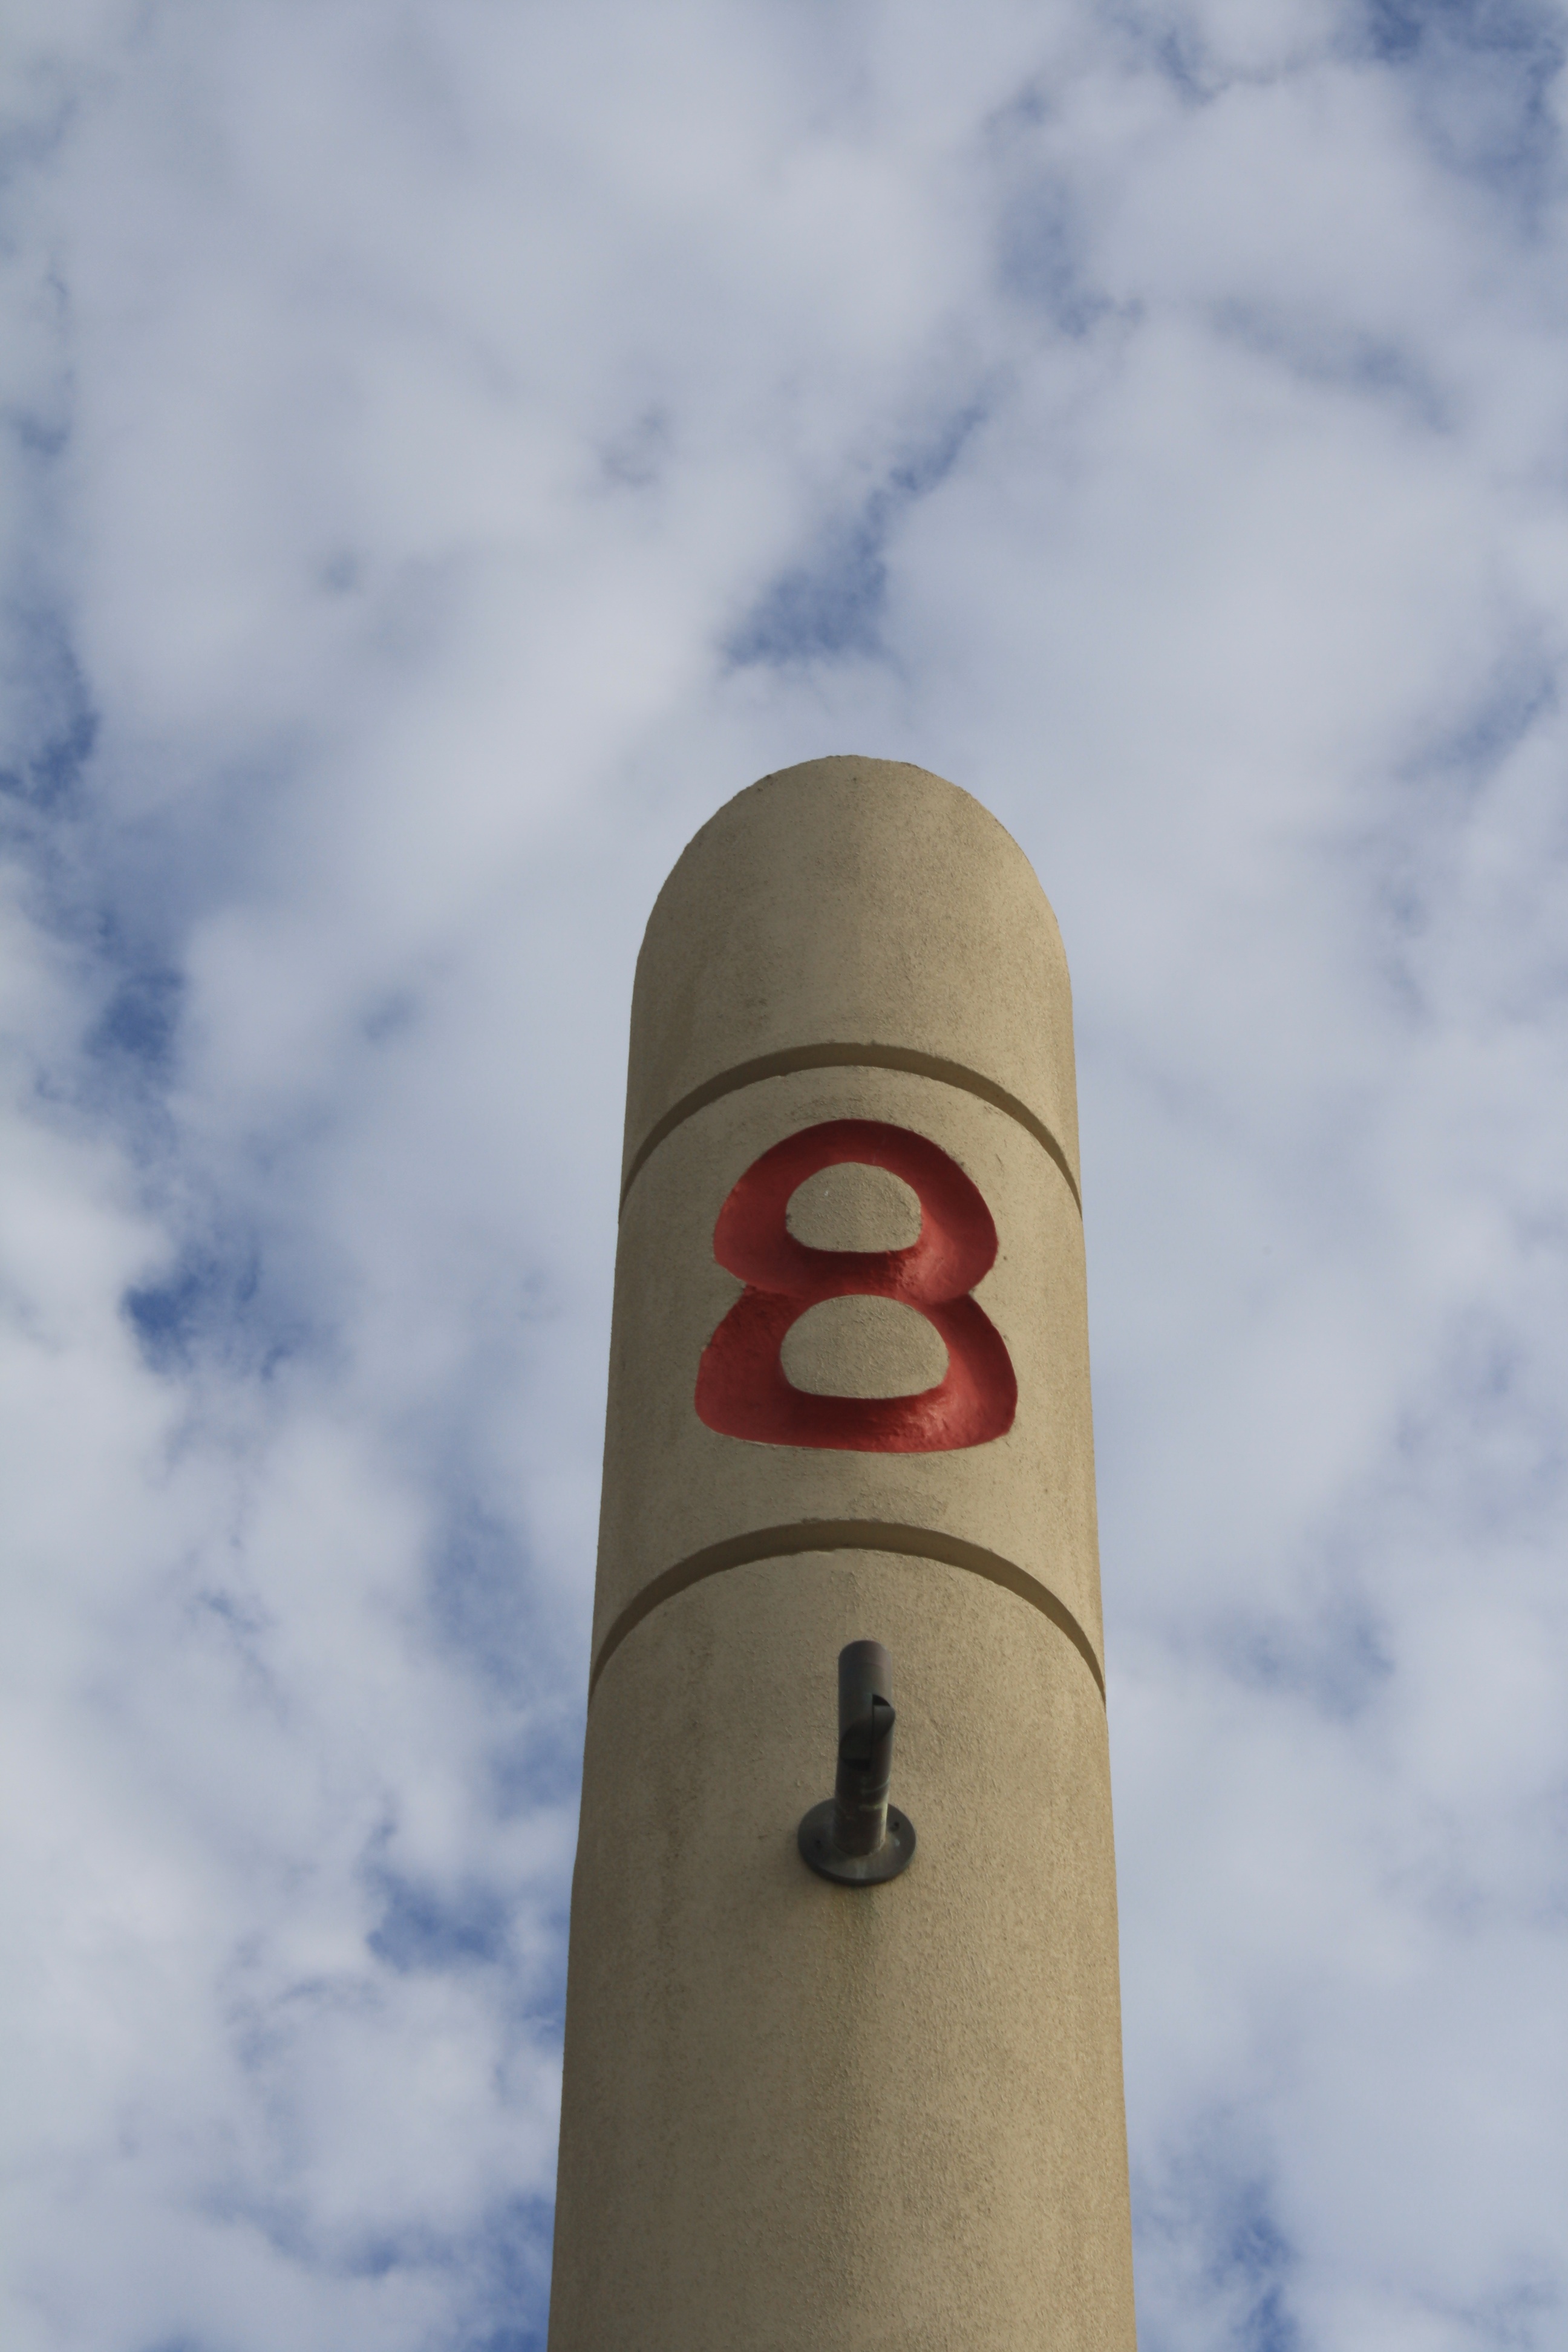
snow, cloud, sky, tower, blue, atmosphere of earth